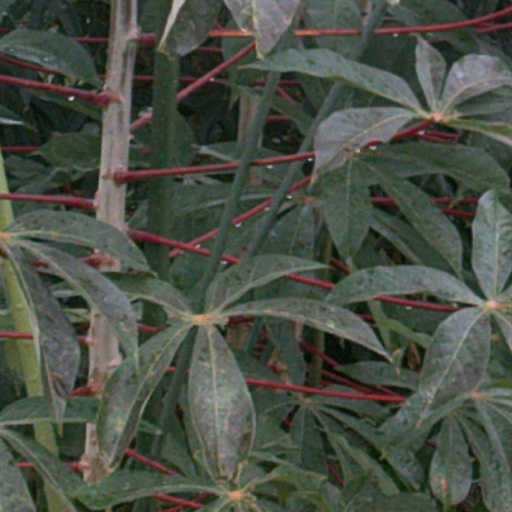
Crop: cassava